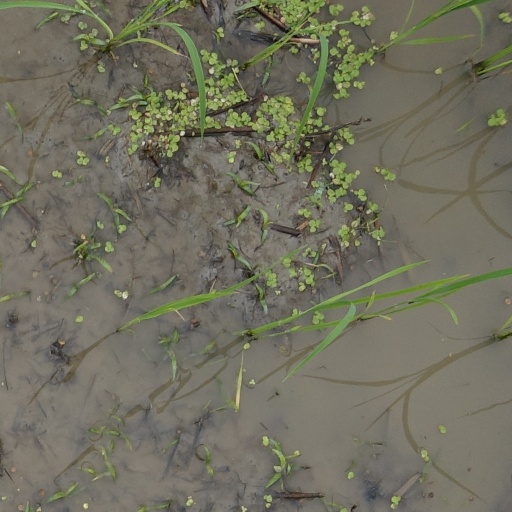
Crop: rice